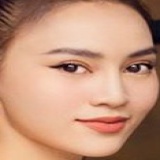
diễn viên Ninh Dương Lan Ngọc